Leto

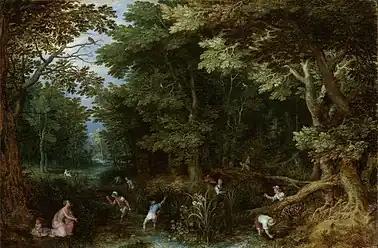
"Latona and the Lycian Peasants", ca. 1605, by Jan Brueghel the Elder.

Leto's introduction into Lycia was met with resistance. There, according to Ovid's "Metamorphoses", when Leto was wandering the earth after giving birth to Apollo and Artemis, she attempted to drink water from a pond in Lycia. The peasants there refused to allow her to do so by stirring the mud at the bottom of the pond. Leto turned them into frogs for their inhospitality, forever doomed to swim in the murky waters of ponds and rivers.